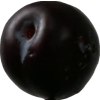
Label: plum